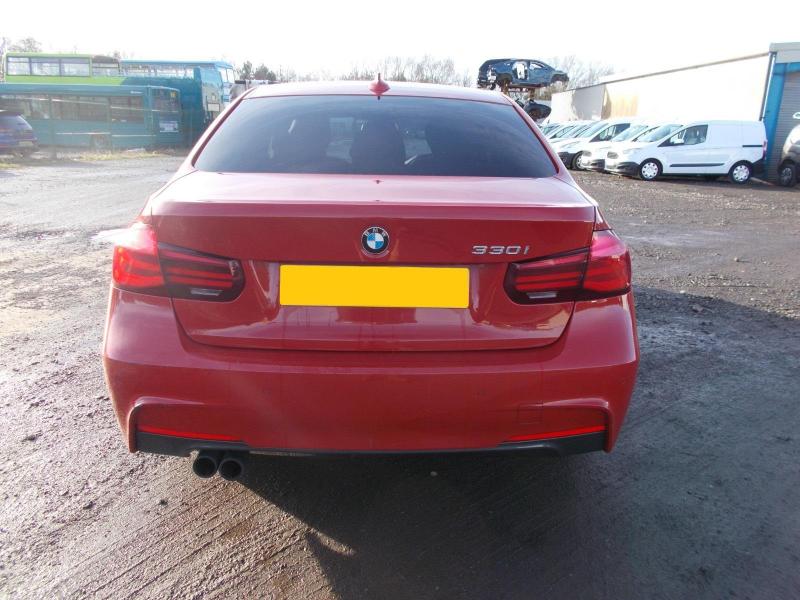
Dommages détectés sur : plaque d'immatriculation arrière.
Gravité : majeur